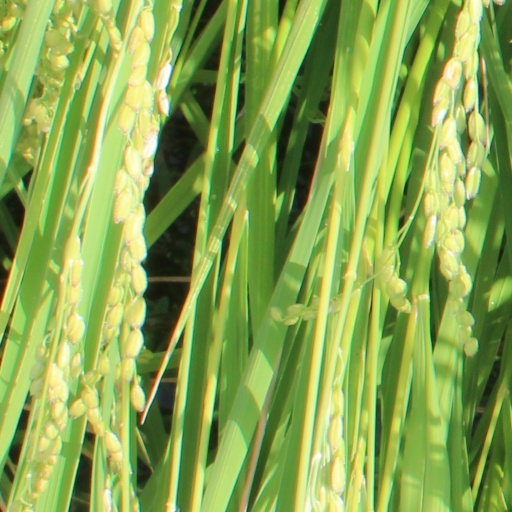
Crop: rice